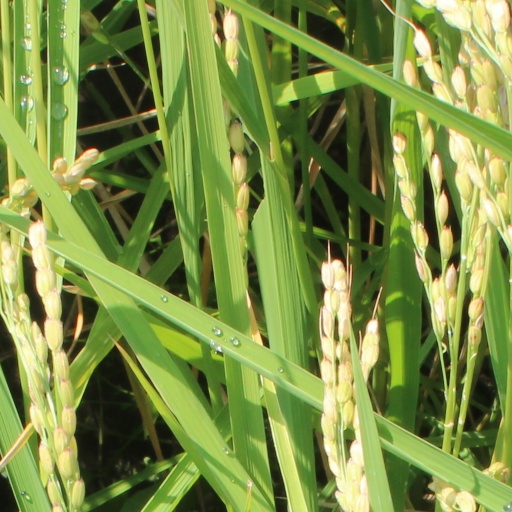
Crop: rice